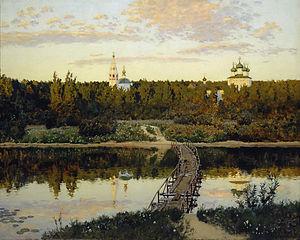
Le Monastère silencieux est un tableau du peintre russe Isaac Levitan peint en 1890. Il fait partie de la collection de la Galerie Tretiakov.
Cyrille Oulianov, né au XVIIᵉ siècle et mort en 1731, est un peintre d'icône russe originaire de Kostroma ou de Iourievets-Povoslki.